John Norum

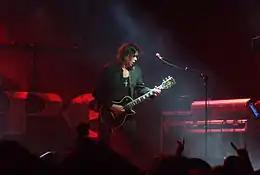
Norum performing with Europe in Festivalna hall, Sofia, Bulgaria, 2011

His guitar goes through the Wah into the chorus pedal, from where the separate outputs connect to the two amp heads, with the delay connected in the effects loop of the JCM 800 only.